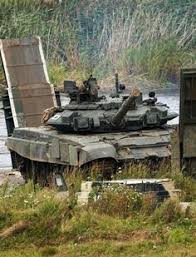
Label: Tank